Heathrow Terminal 5

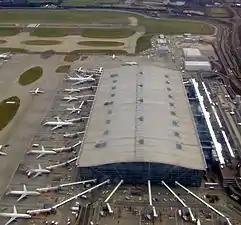
The main building from the air

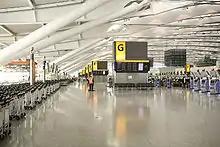
Check-in Area in the main building

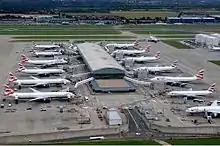
Satellite Terminal 5C

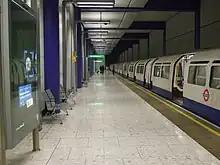
A 1973 Stock London Underground Piccadilly line train on Platform 6 at Terminal 5

The Terminal 5 complex includes several buildings, a new control tower, and a railway station. The main terminal building is referred to as Terminal 5A. There are two satellite buildings, Terminal 5B and Terminal 5C. At the time of opening, Terminal 5A and Terminal 5B were completed, whilst Terminal 5C, which was built by Carillion, was under construction and scheduled to open later in May 2010; however it only opened in June 2011. The whole complex is fronted by a separate building containing road transport facilities. Within the complex there are more than 100 shops and restaurants.